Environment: real
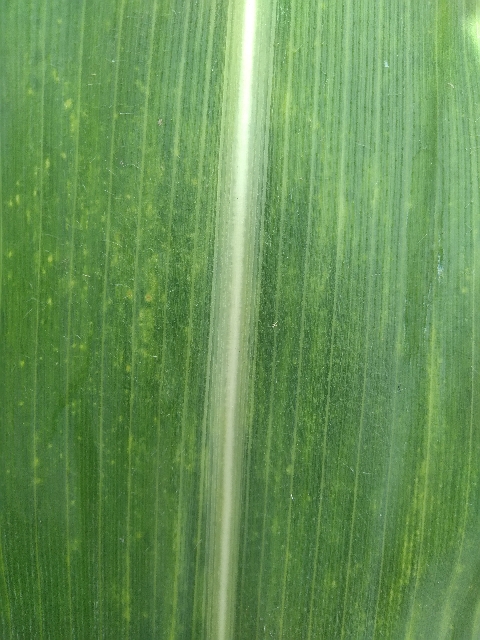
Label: lethal_necrosis